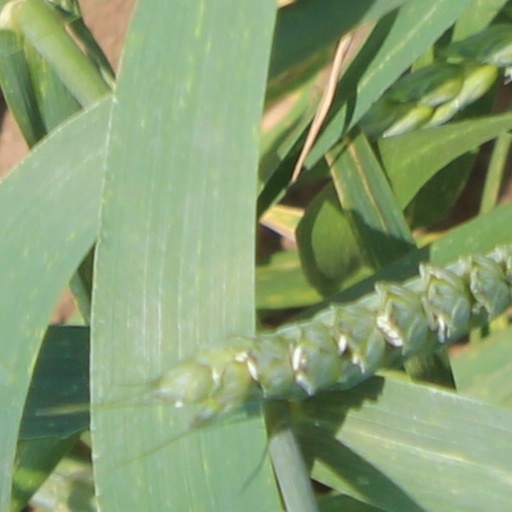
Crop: wheat